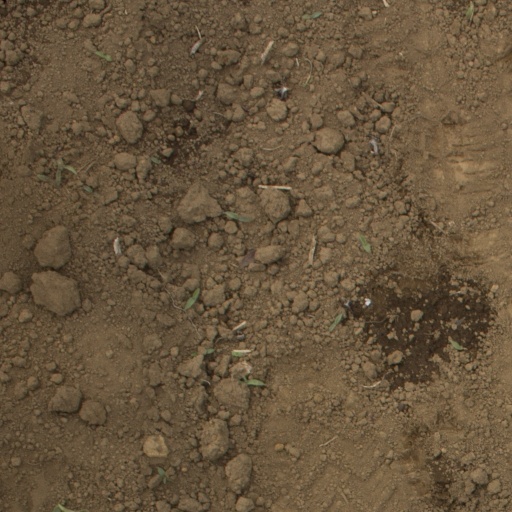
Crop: Jerusalem artichoke